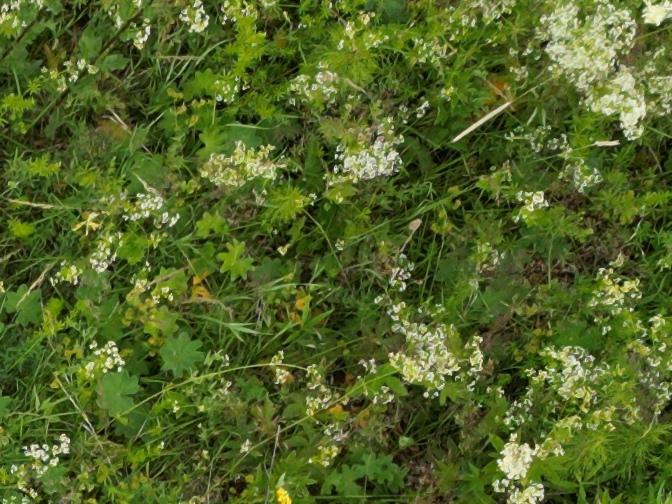
Flowers visible: yarrow flowers, yarrow flowers, yarrow flowers, yarrow flowers, yarrow flowers, yarrow flowers, yarrow flowers, yarrow flowers, yarrow flowers, yarrow flowers, yarrow flowers